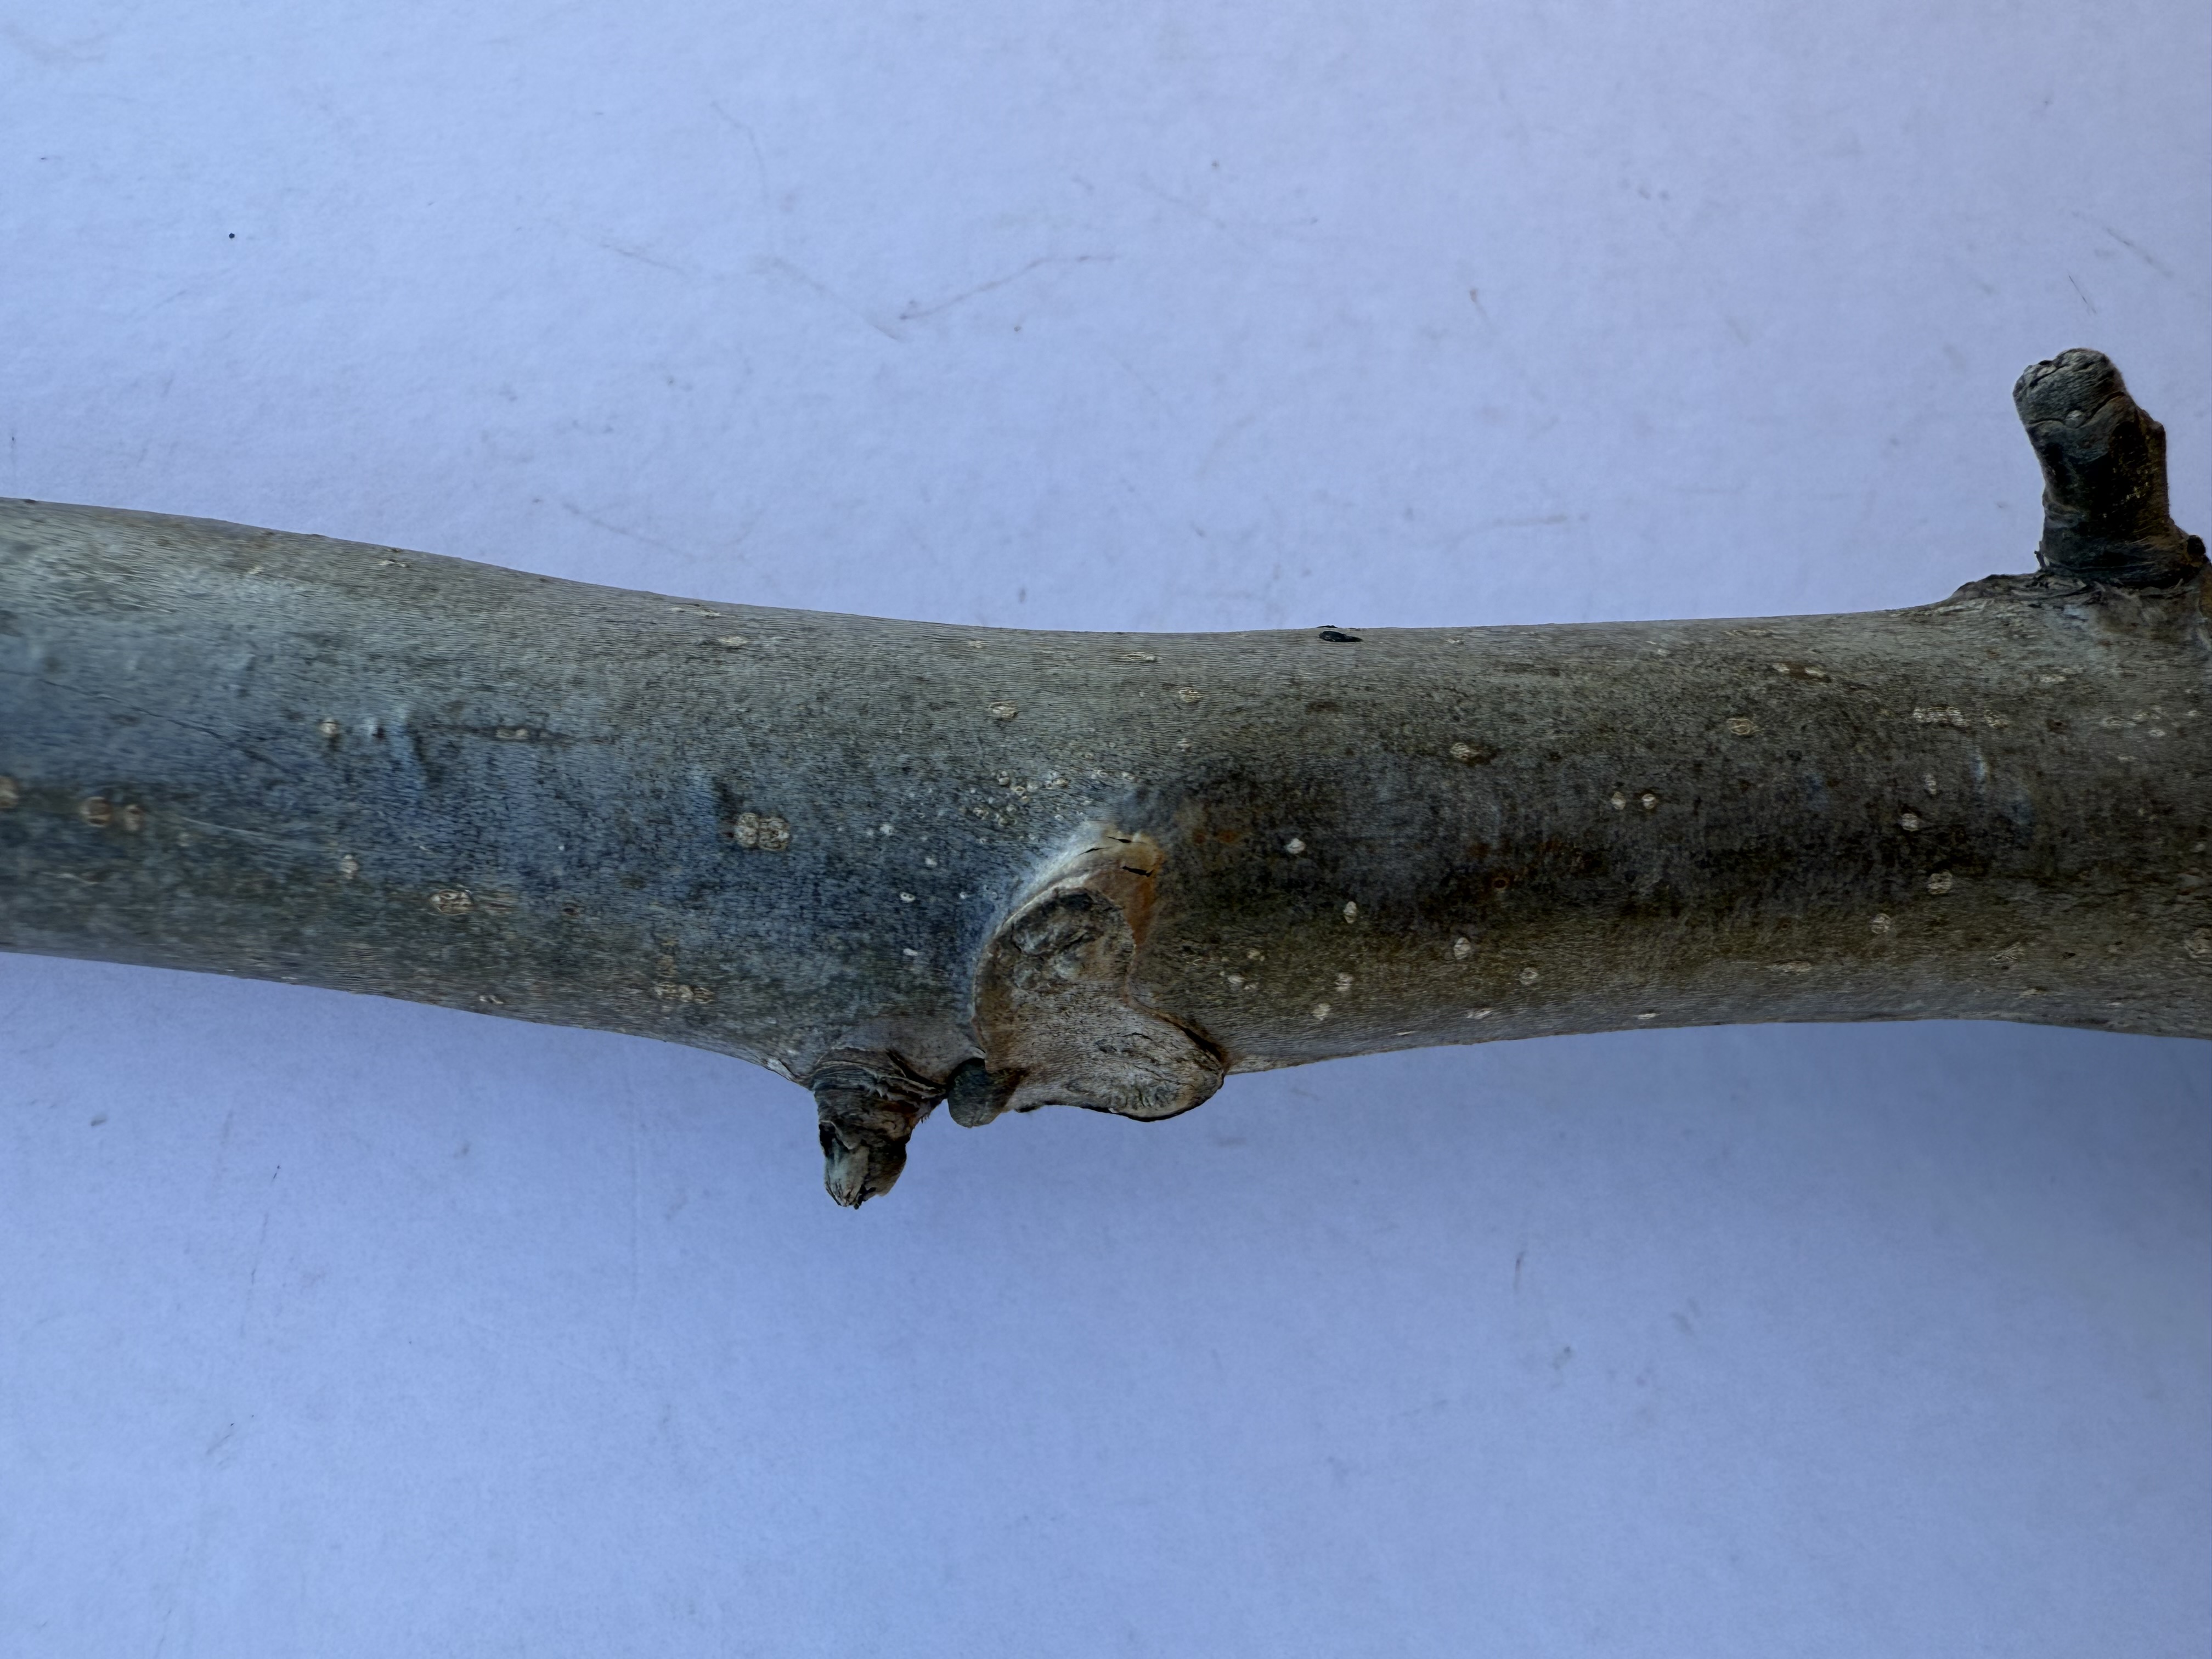
Variety: Sebin Walnut